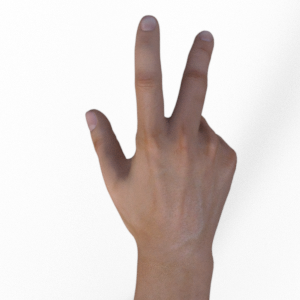
Label: scissors